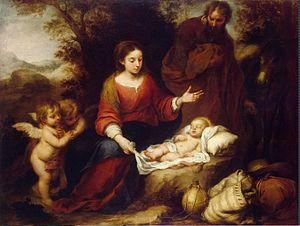
Bartolomé Esteban Murillo est un peintre baroque espagnol du XVIIᵉ siècle. Il est avec Diego Vélasquez, Francisco de Zurbarán et José de Ribera l'un des principaux représentants du Siècle d'or en peinture et le chef de file de l'école de Séville, second centre artistique de l'Espagne au XVIIᵉ siècle après Madrid. Contrairement à ses prédécesseurs et contemporains andalous, il n'a jamais quitté Séville et n'a reçu aucune commande de la Cour d'Espagne.